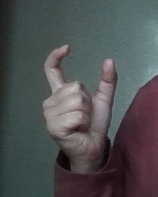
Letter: nun